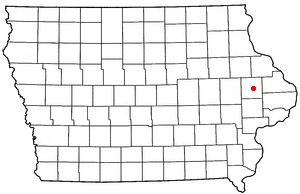
Center Junction est une census-designated place située dans le comté de Jones, en Iowa.